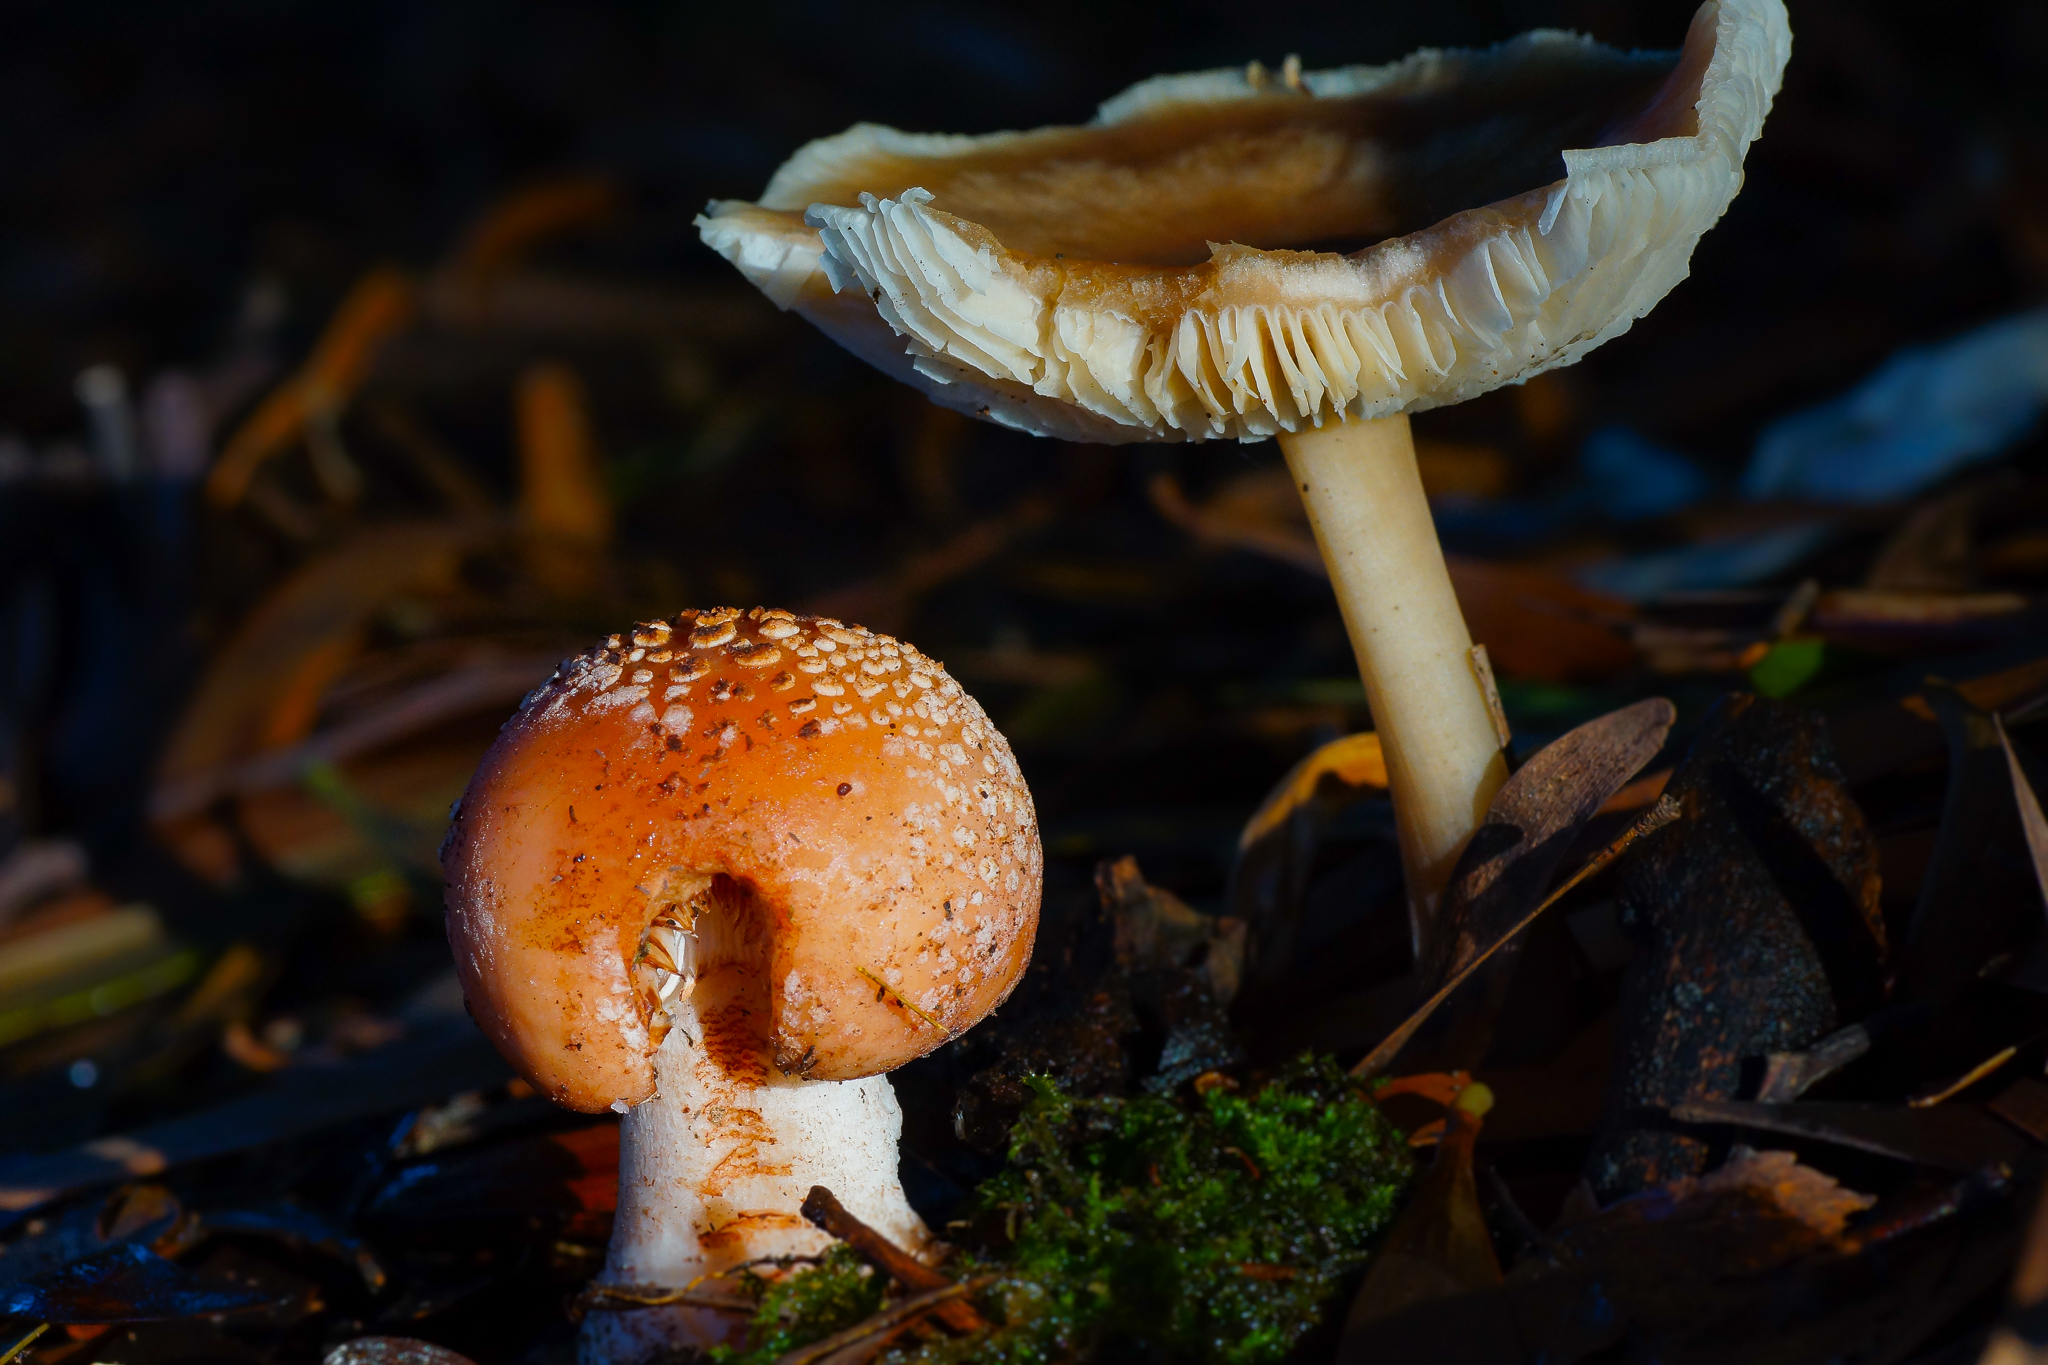
nature, macro, autumn, mushroom, fauna, fungus, mushrooms, naturaleza, setas, tamron90mm, bolete, ggl1, gaby1, xovesphoto, sonya77, agaricus, macro photography, matsutake, edible mushroom, medicinal mushroom, agaricaceae, penny bun